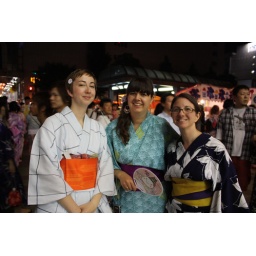
white girls in yukata